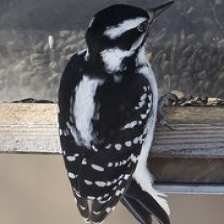
Species: DOWNY WOODPECKER
Scientific name: PICOIDES PUBESCENS